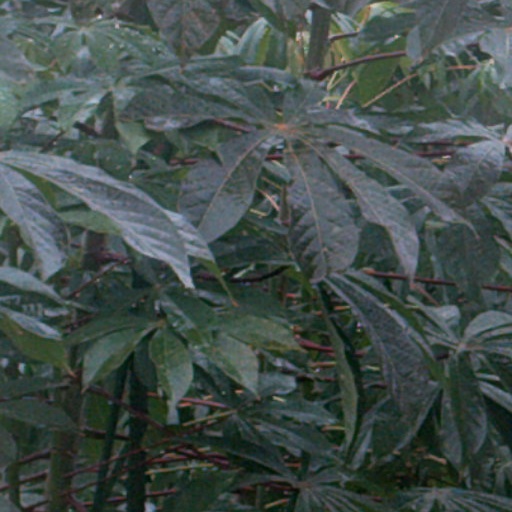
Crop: cassava